Heritage Western Cape

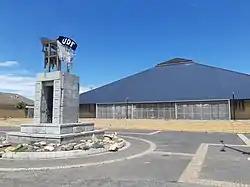
Rocklands Community Hall provincial heritage site, Cape Town

There are approximately 2,500 provincial heritage sites in the Western Cape. Most of these were declared under legislation that predates the National Heritage Resources Act. Known as "national monuments" from 1969 to 2000 and "historical monuments" from 1934 to 1969, these sites are in the process of being graded in terms of the grading system prescribed by the Act and which determines whether they remain provincial heritage sites, are included in the register of heritage resources or no longer enjoy formal protection.